Barentsøya

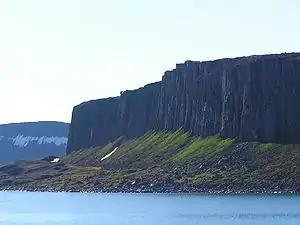
Nesting at Dørstubukta in northeast Barentsøya

Around 43 percent of the island's area is glaciated, and much of the surface rock has been eroded over millions of years by glaciation.